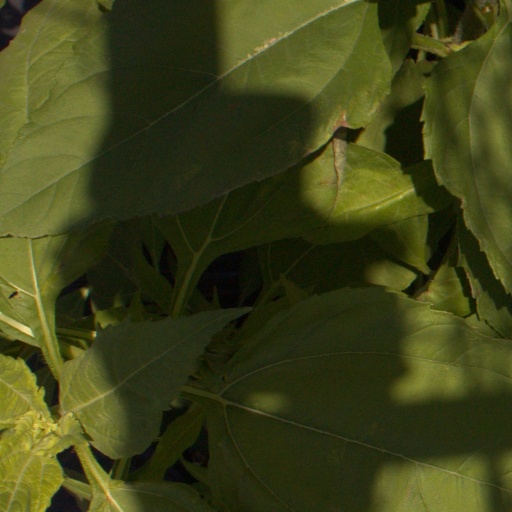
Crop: Jerusalem artichoke